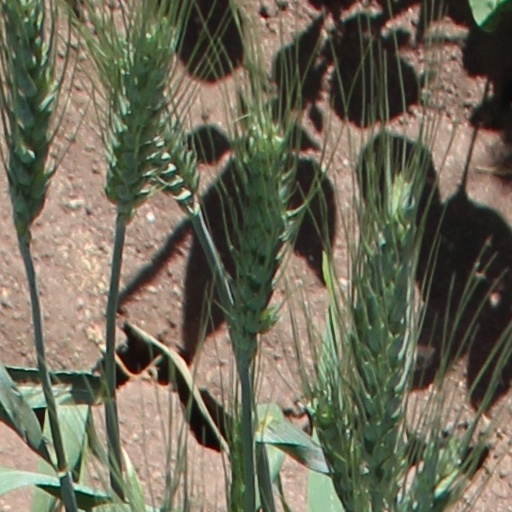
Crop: wheat